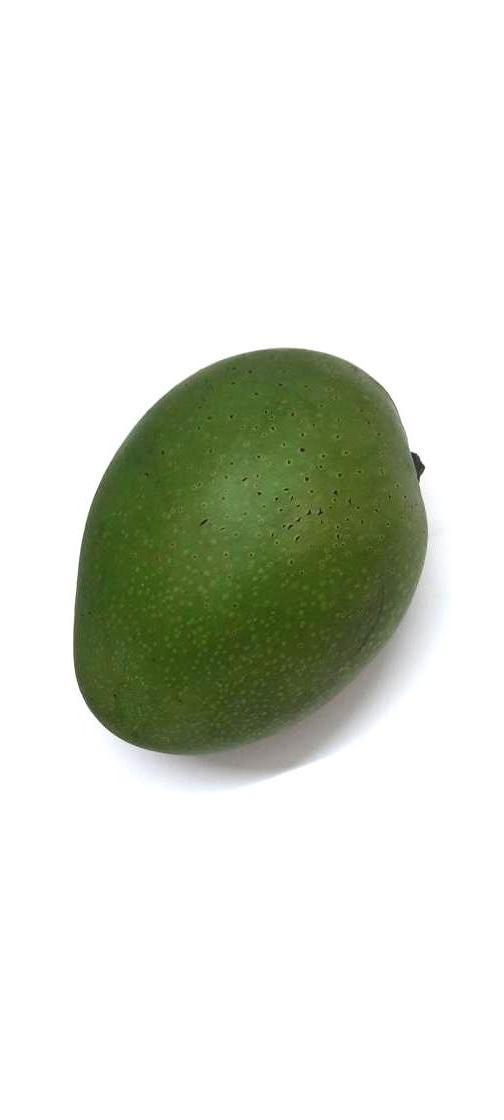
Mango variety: Ashshina Zhinuk